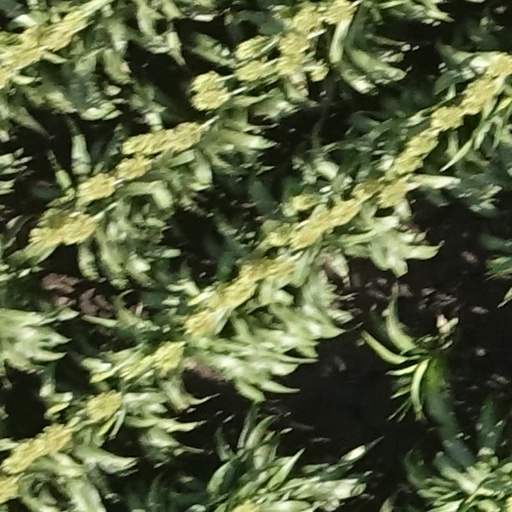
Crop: sorghum